Krayenberg

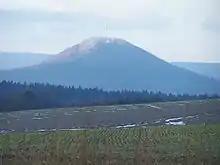
The Krayenberg from the north

The Krayenberg is a hill near Tiefenort, Germany. Since 500 BCE it was a rampart and served as a refuge